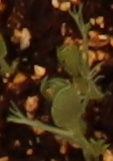
Label: Field Pea